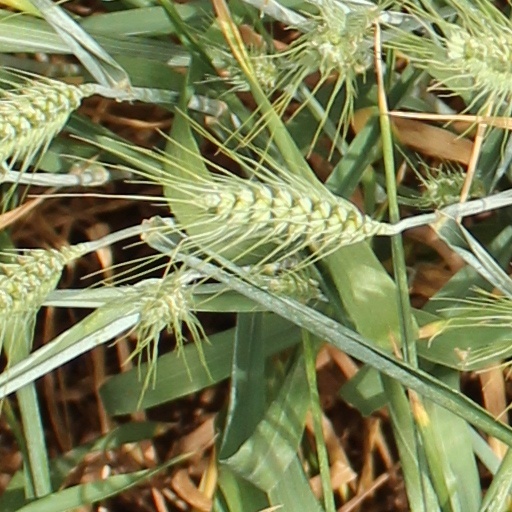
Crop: wheat